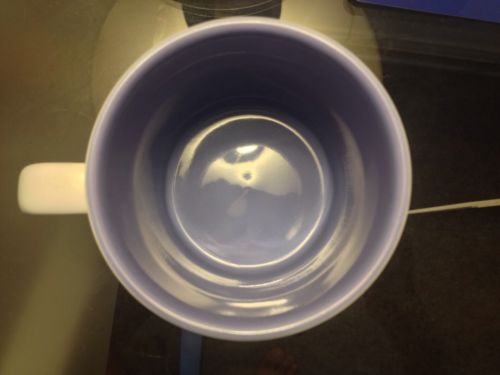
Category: mug